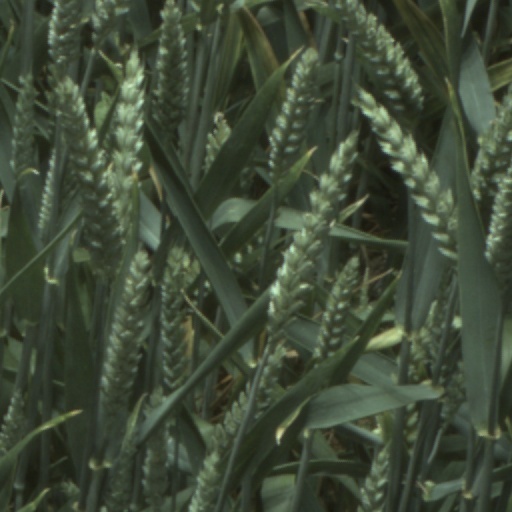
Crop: wheat